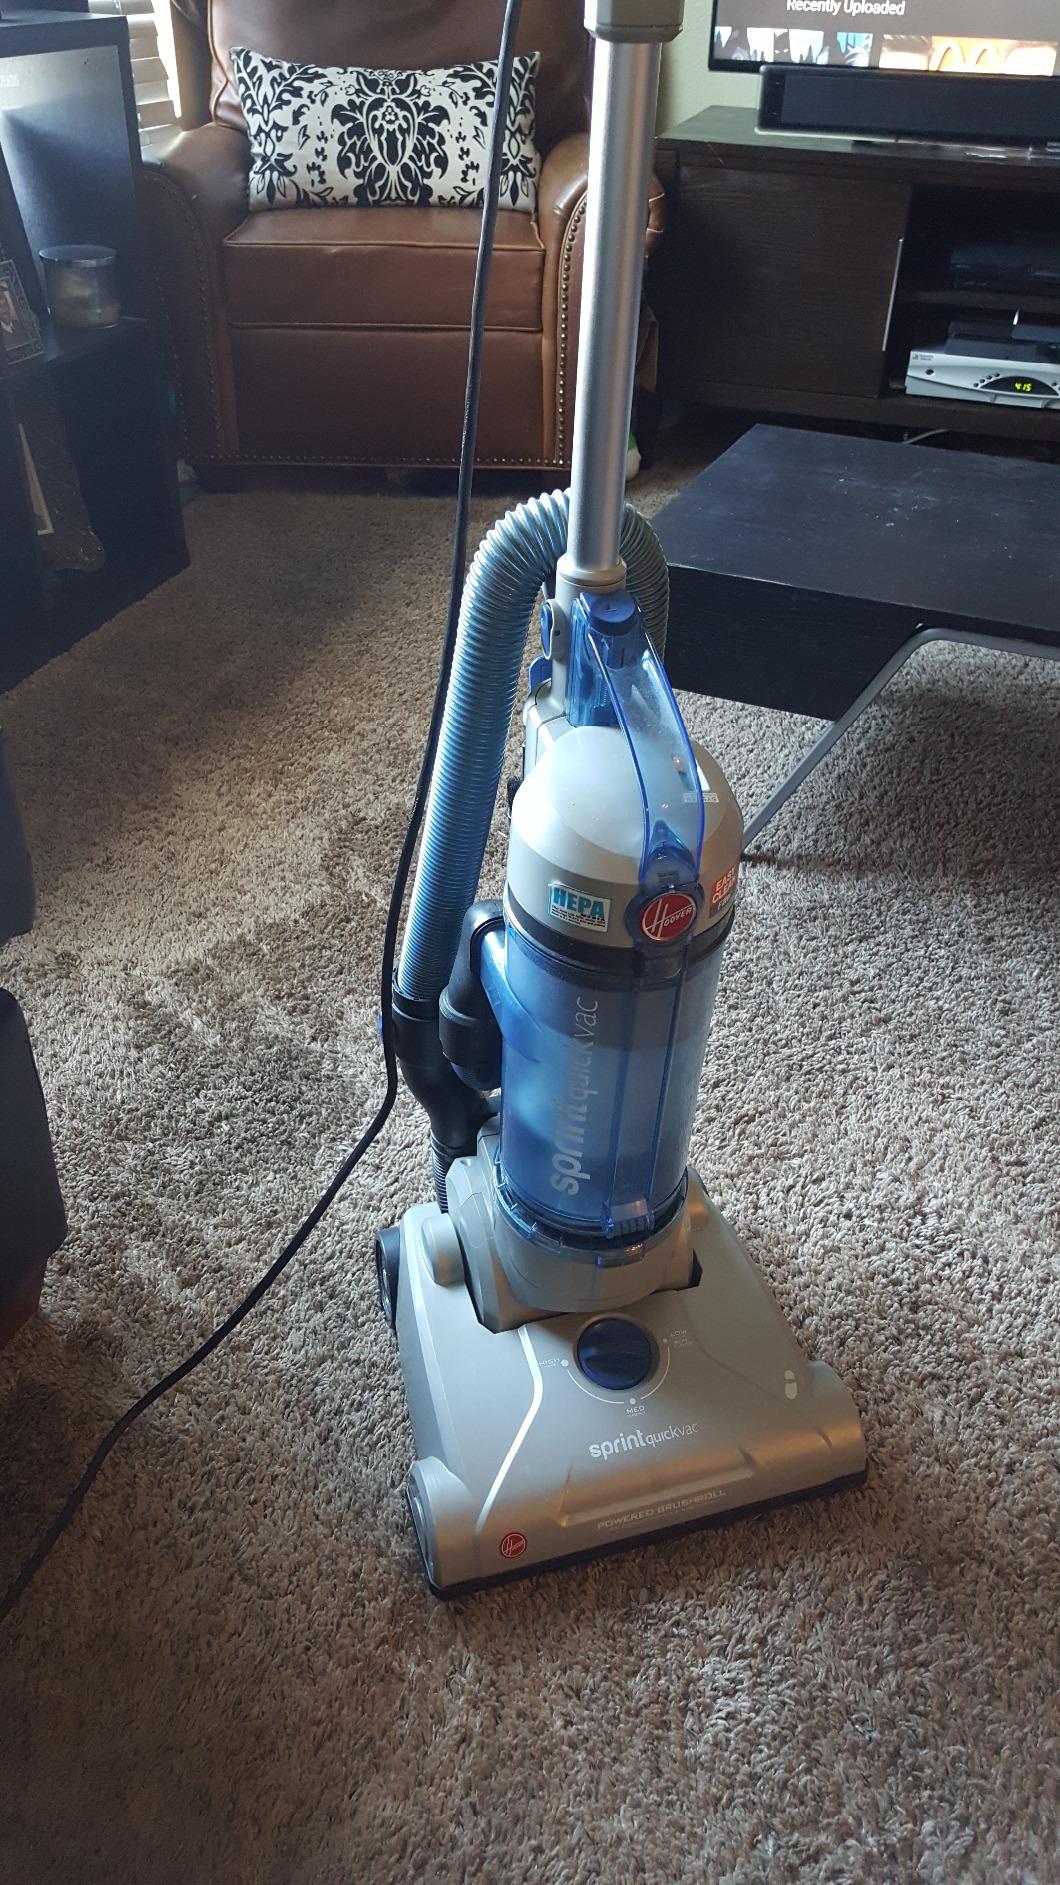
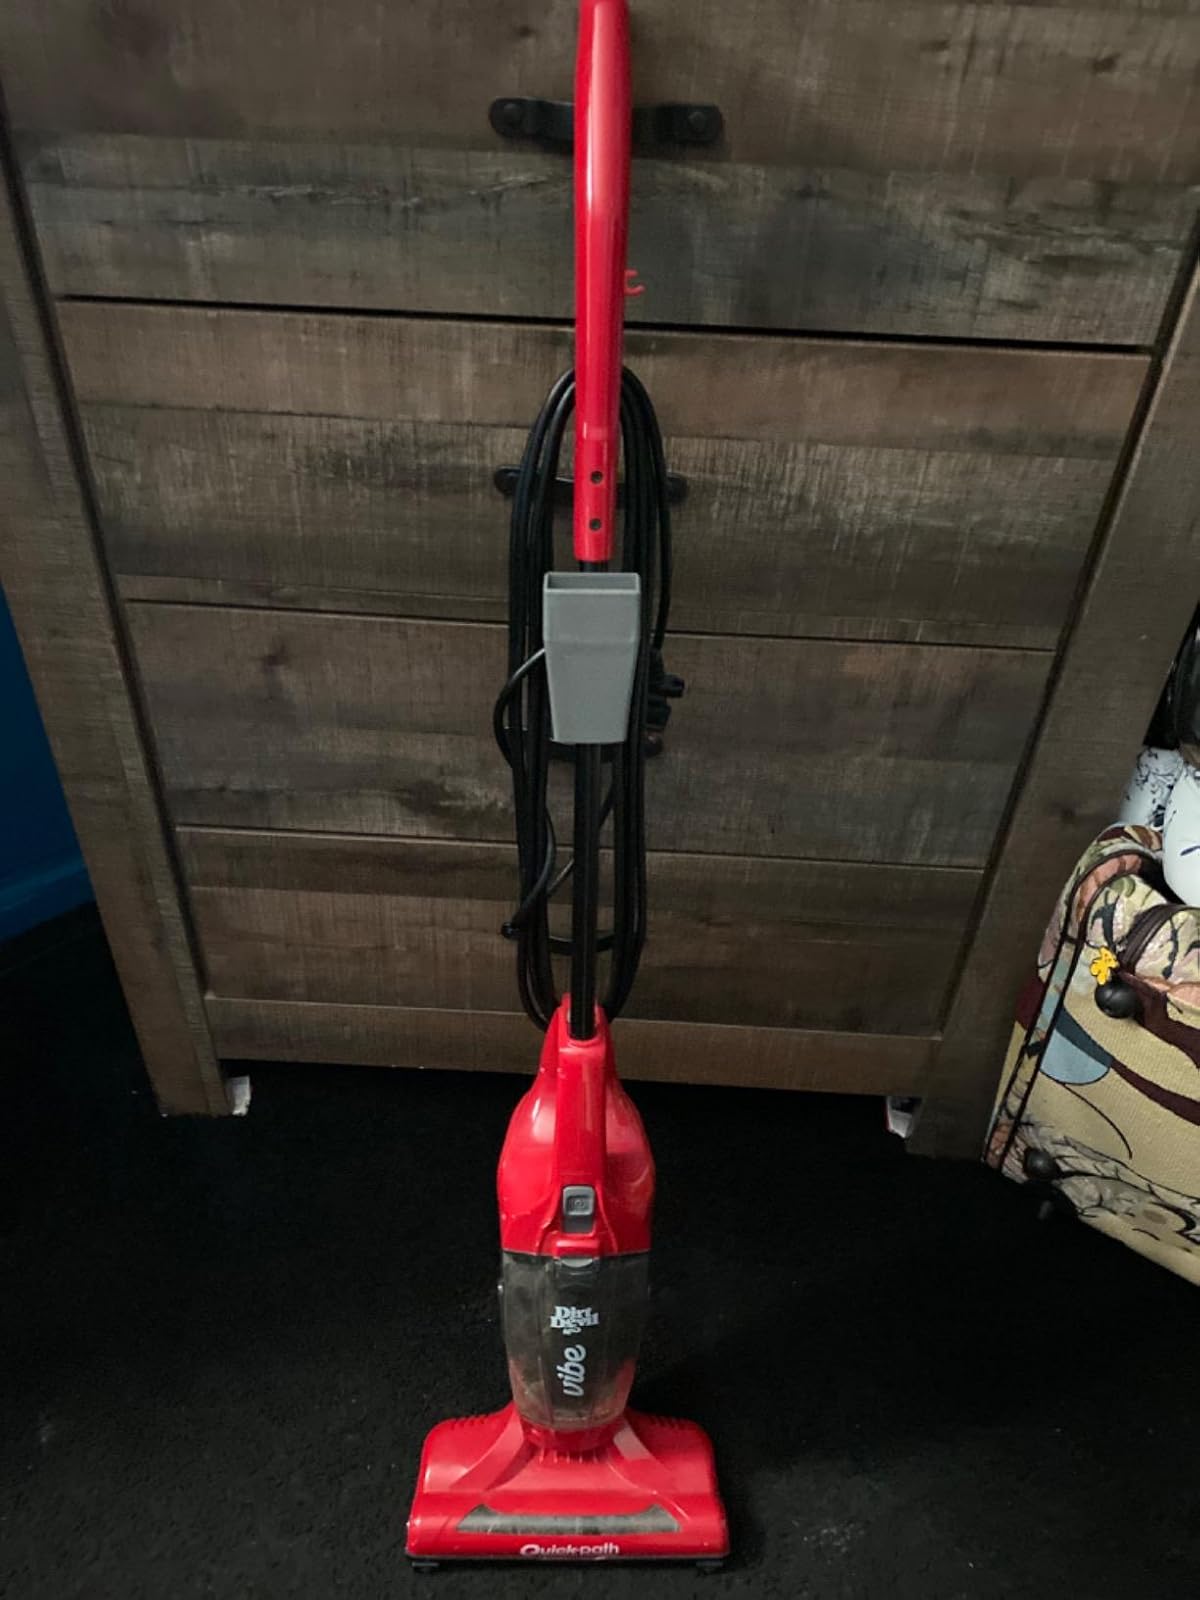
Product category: items_vacuum
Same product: no